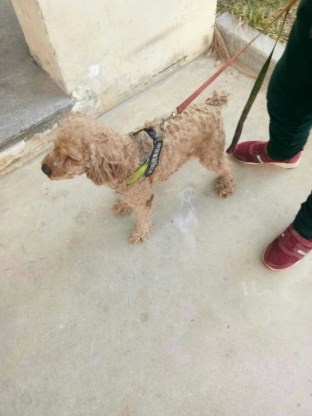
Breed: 3336-n000121-chinese_rural_dog